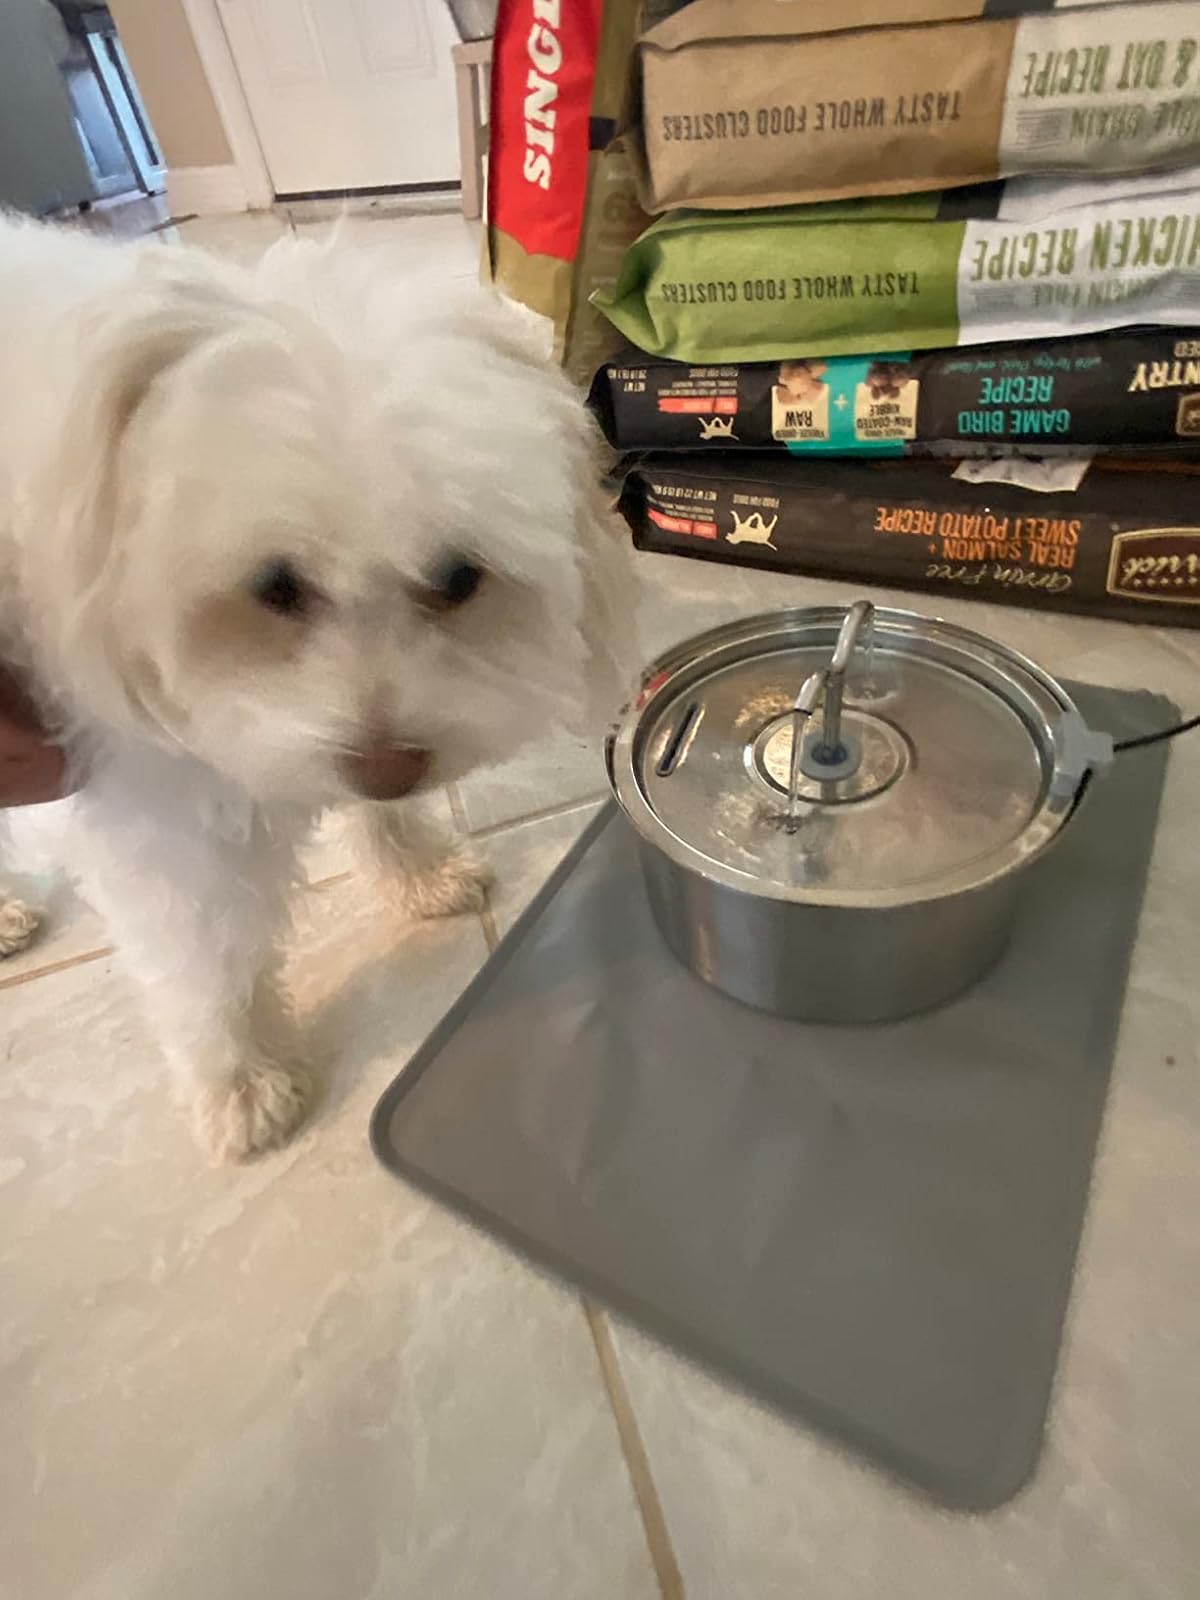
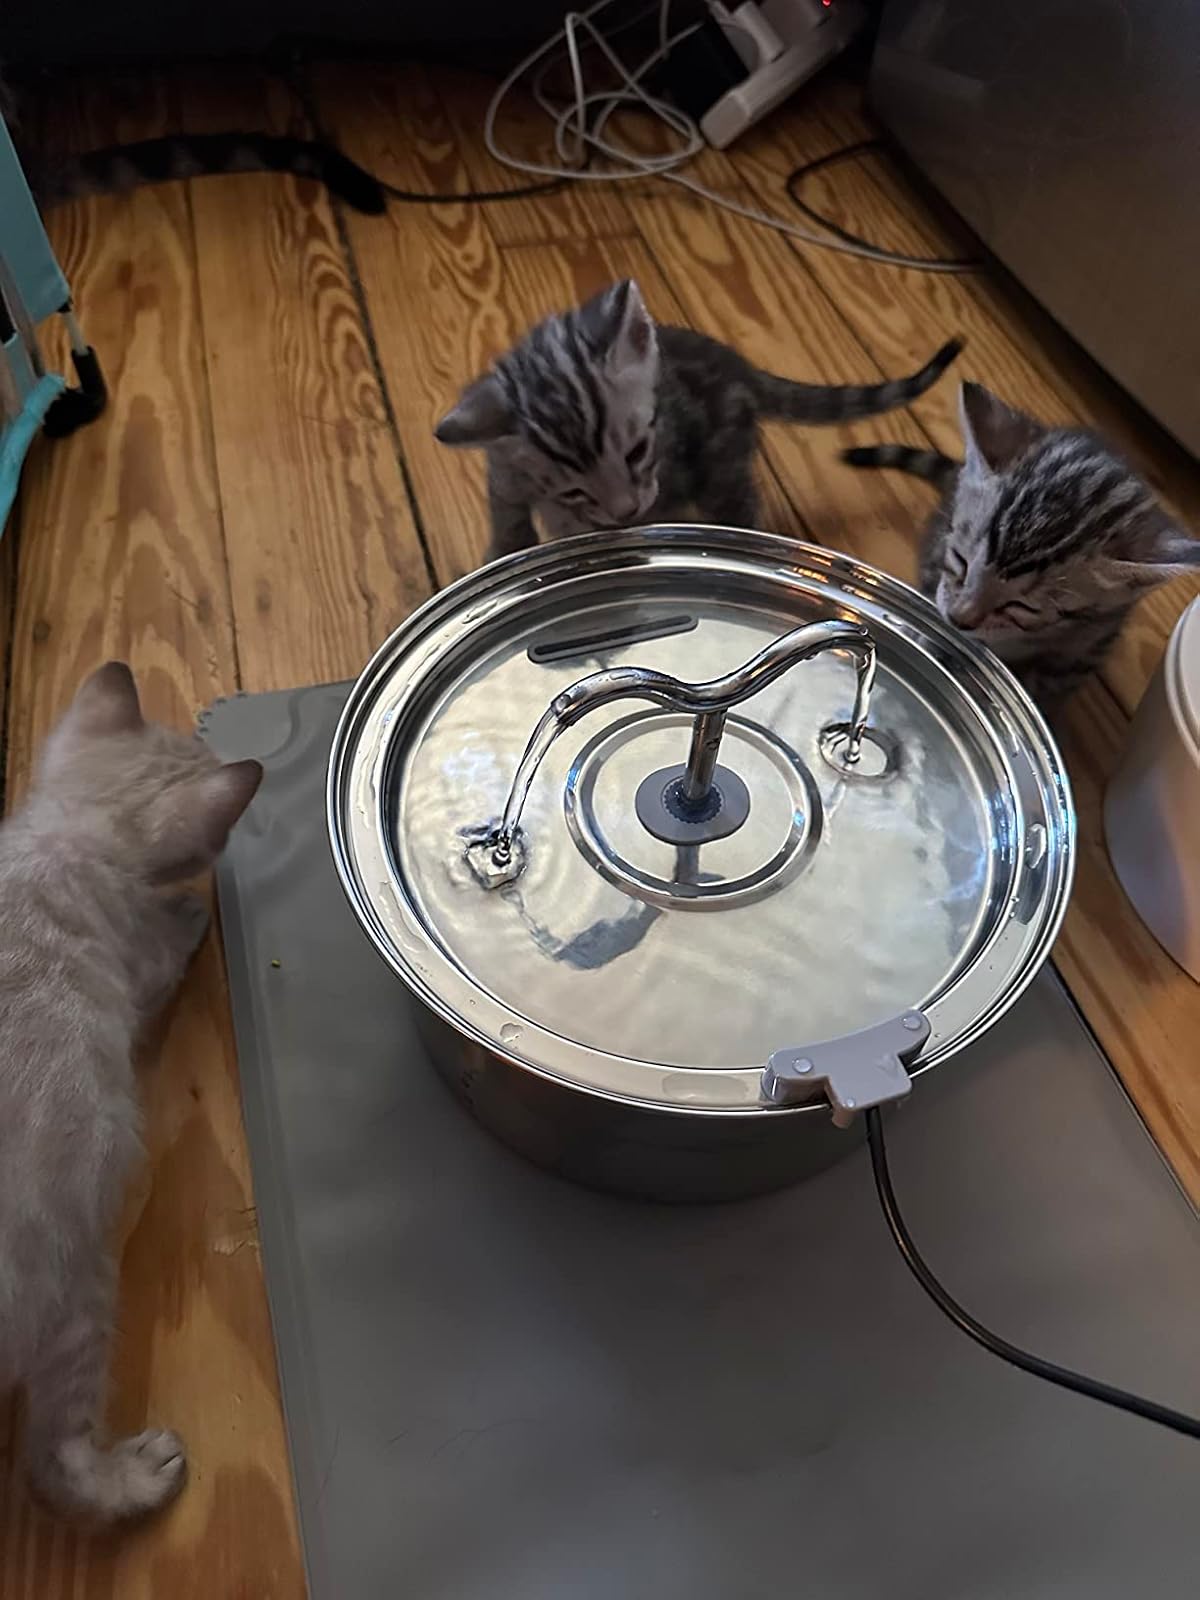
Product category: items_bowl
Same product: yes